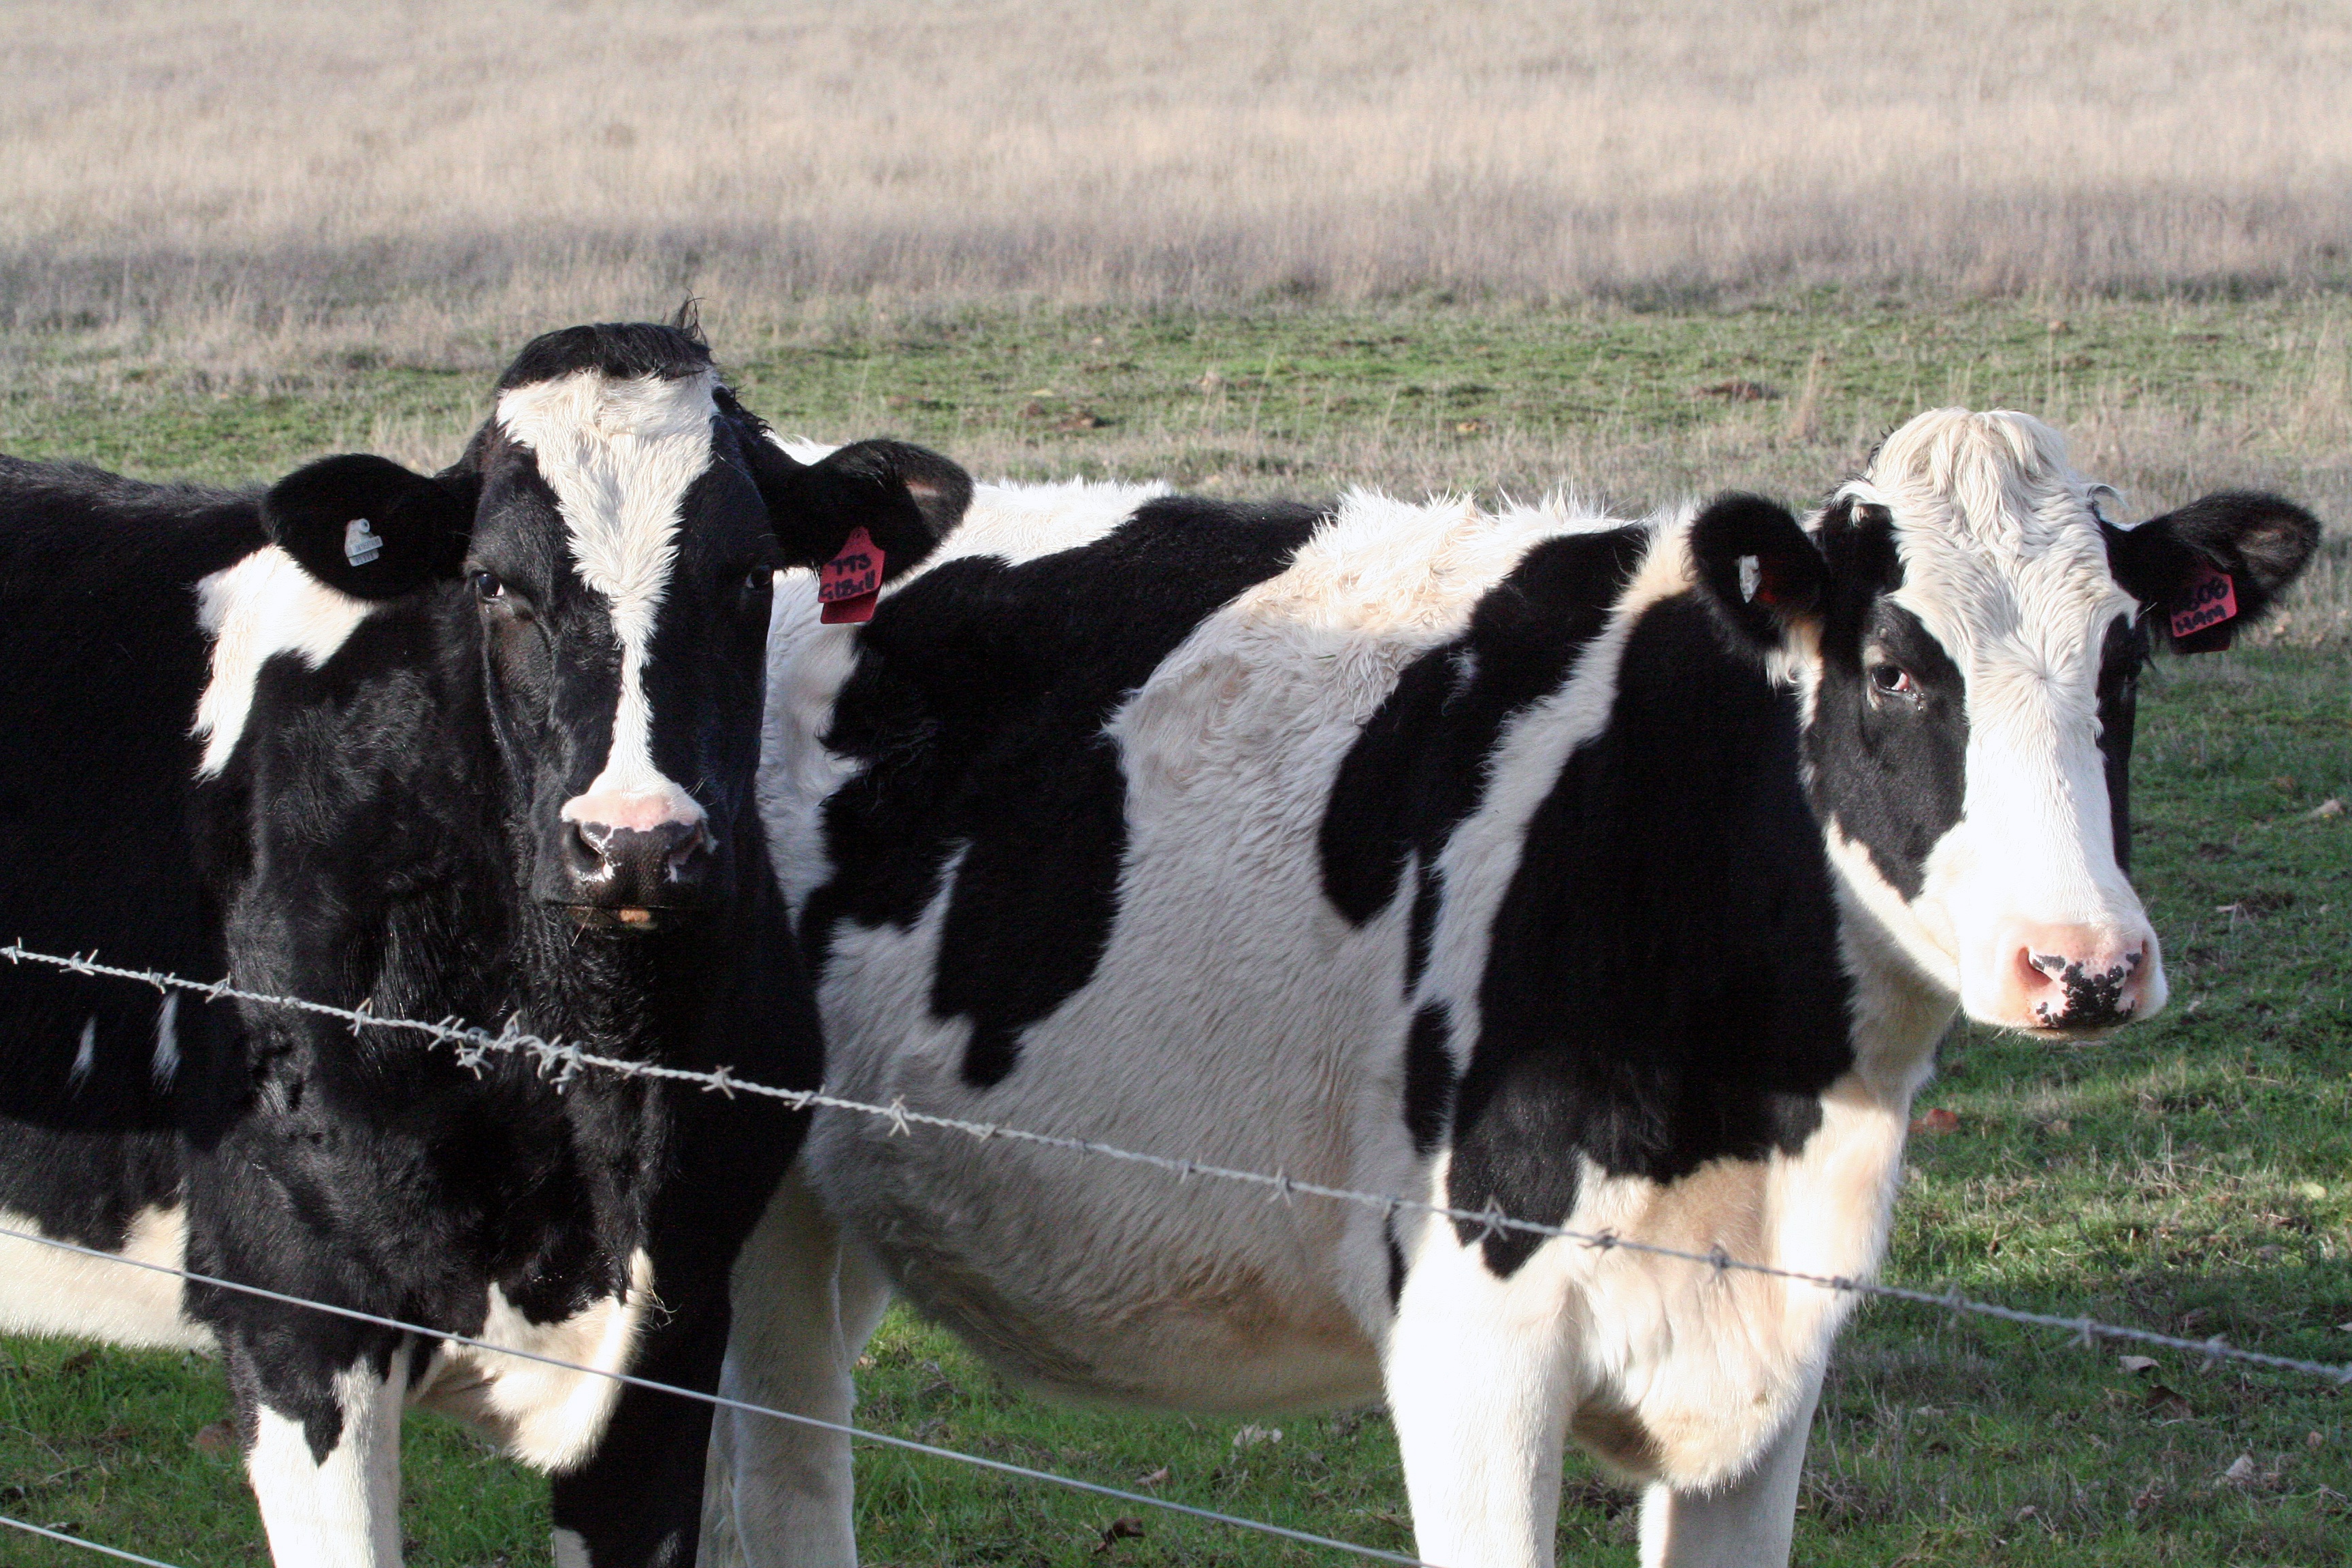
farm, food, pasture, grazing, mammal, calf, dairy, dairy cow, cattle like mammal